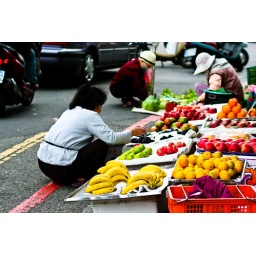
There's a market right next to the street near my house in Taiwan.